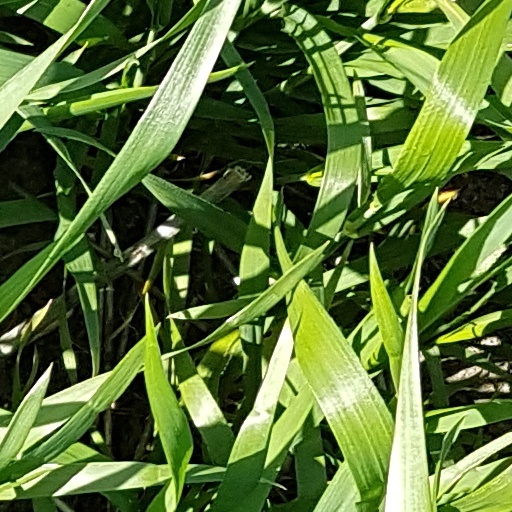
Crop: wheat